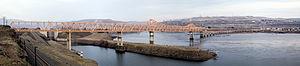
Vue depuis le nord du pont de The Dalles, un pont métallique cantilever traversant la Columbia entre The Dalles, dans l'Oregon, et Dallesport, dans le Washington (États-Unis).